Architecture of Afghanistan

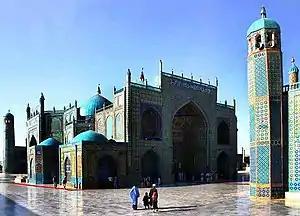
Mausoleum at Mazar-I Sharif

The mausoleum was a significant Islamic structure, with the great distance between the Afghanistan region and Mecca elevating the structures enshrining holy men to alternative focal points for the required pilgrimage to the city. At Mazar-i Sharif there exists evidence of this in the great shine of 'Ali, the fourth Sunni rightly guided Caliph, which today remains a point of great pilgrimage for the Sunni Muslim population in Afghanistan. The form of a mausoleum typically involved either a domed square chamber or a conical cupola atop a tower. An "iwan," an ornamental vaulted entrance portal, was a common later additions subsequently a key feature.